Food insecurity and hunger in the United States

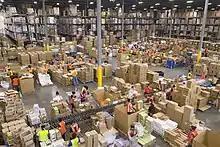
The U.S. Department of Agriculture sets up a food packing facility to send food to rural students effected by the COVID-19 school closures.

Recent studies suggest that food insecurity in the United States has doubled overall and tripled among households with children since the start of the COVID-19 pandemic. Food security rates can be predicated by the national unemployment rate because food insecurity is measured by both access to food and ability to afford it. During economic downturns in the past several centuries, food insecurity and food shortages rise not only during the year of the downturn, but for several years after.